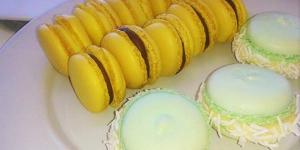
macarons de vainilla